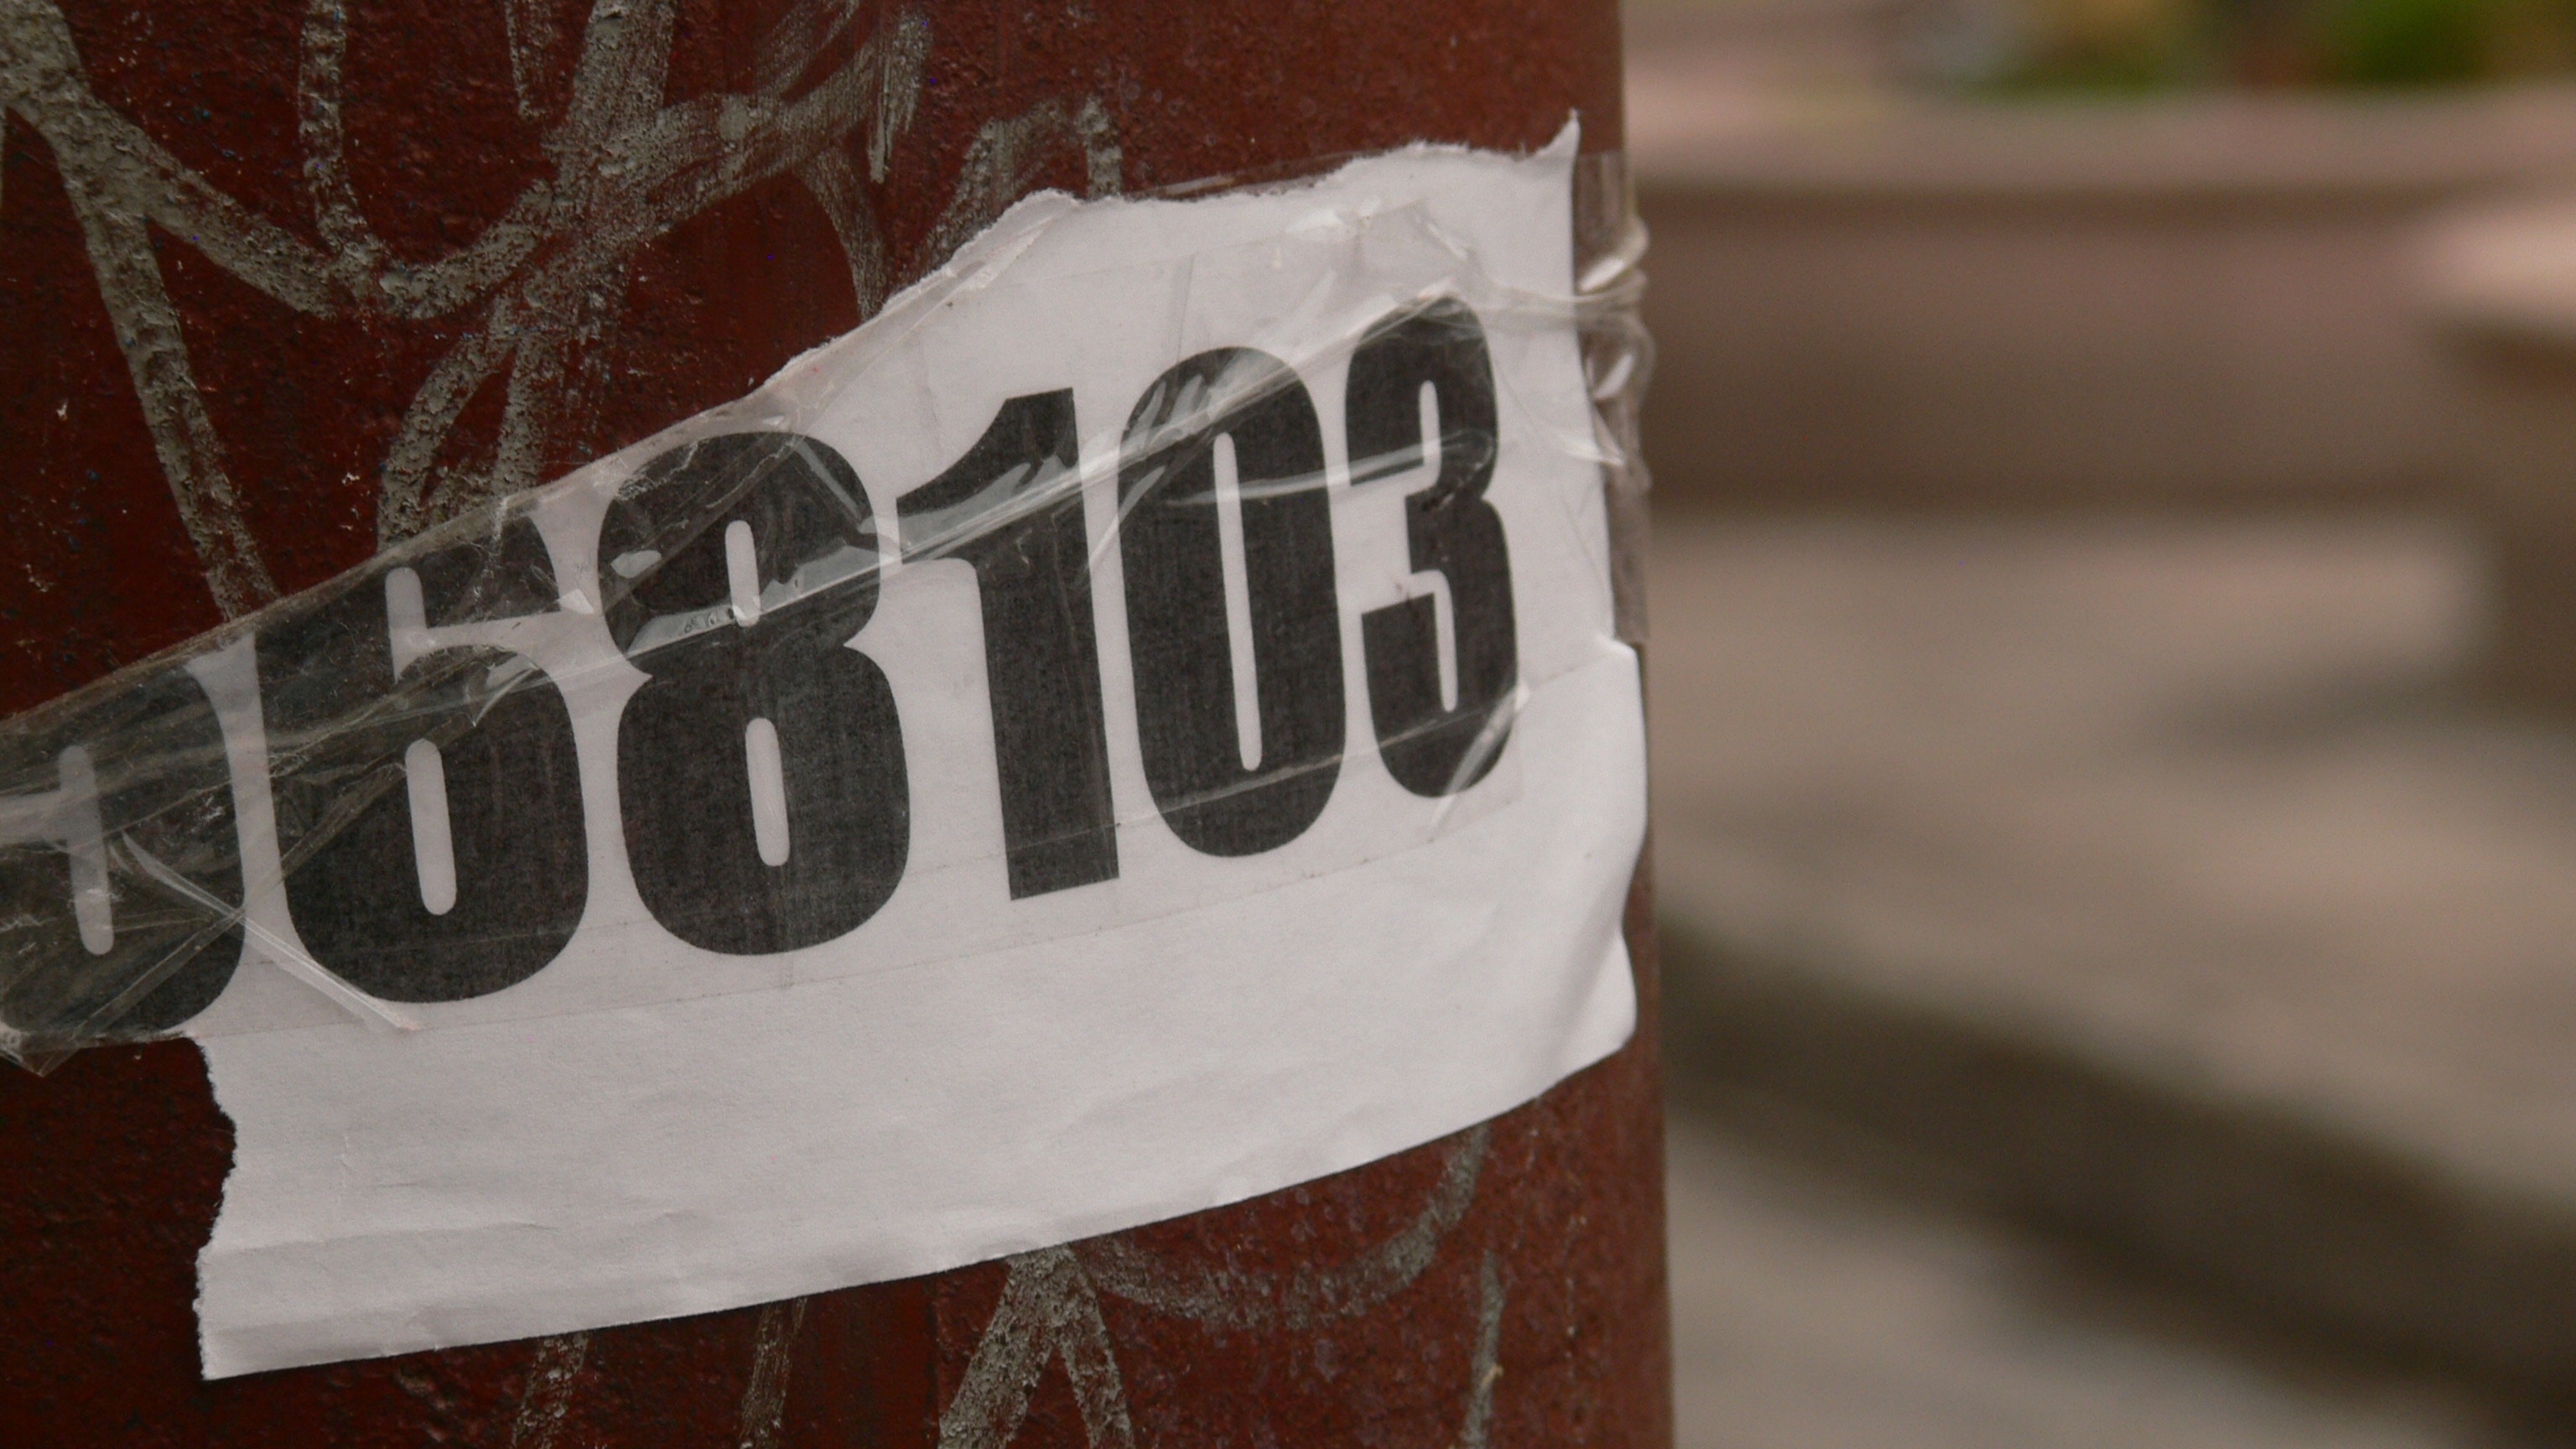
white, red, drink, shape